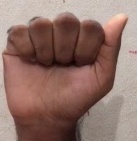
ASL sign: A